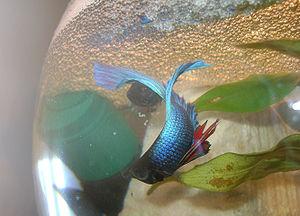
L'oviparité est une stratégie de reproduction d'une espèce où l'ovule à maturation au sein de la femelle est ensuite pondu sous la forme d'un œuf. Lorsqu'elle a lieu, la fécondation se passe dans le tractus reproducteur de la femelle, au contraire de l'ovuliparité comme chez de nombreux poissons et amphibiens par exemple. De même il n'existe aucune forme de matrotrophie durant le développement embryonnaire, ce qui la distingue de la viviparité où des apports nutritifs en provenance de l'organisme maternel permettent à sa progéniture de continuer son développement même après épuisement du vitellus. On distingue aussi l'oviparité de l'ovoviviparité qui est un mix ou une alternance entre viviparité et oviparité.